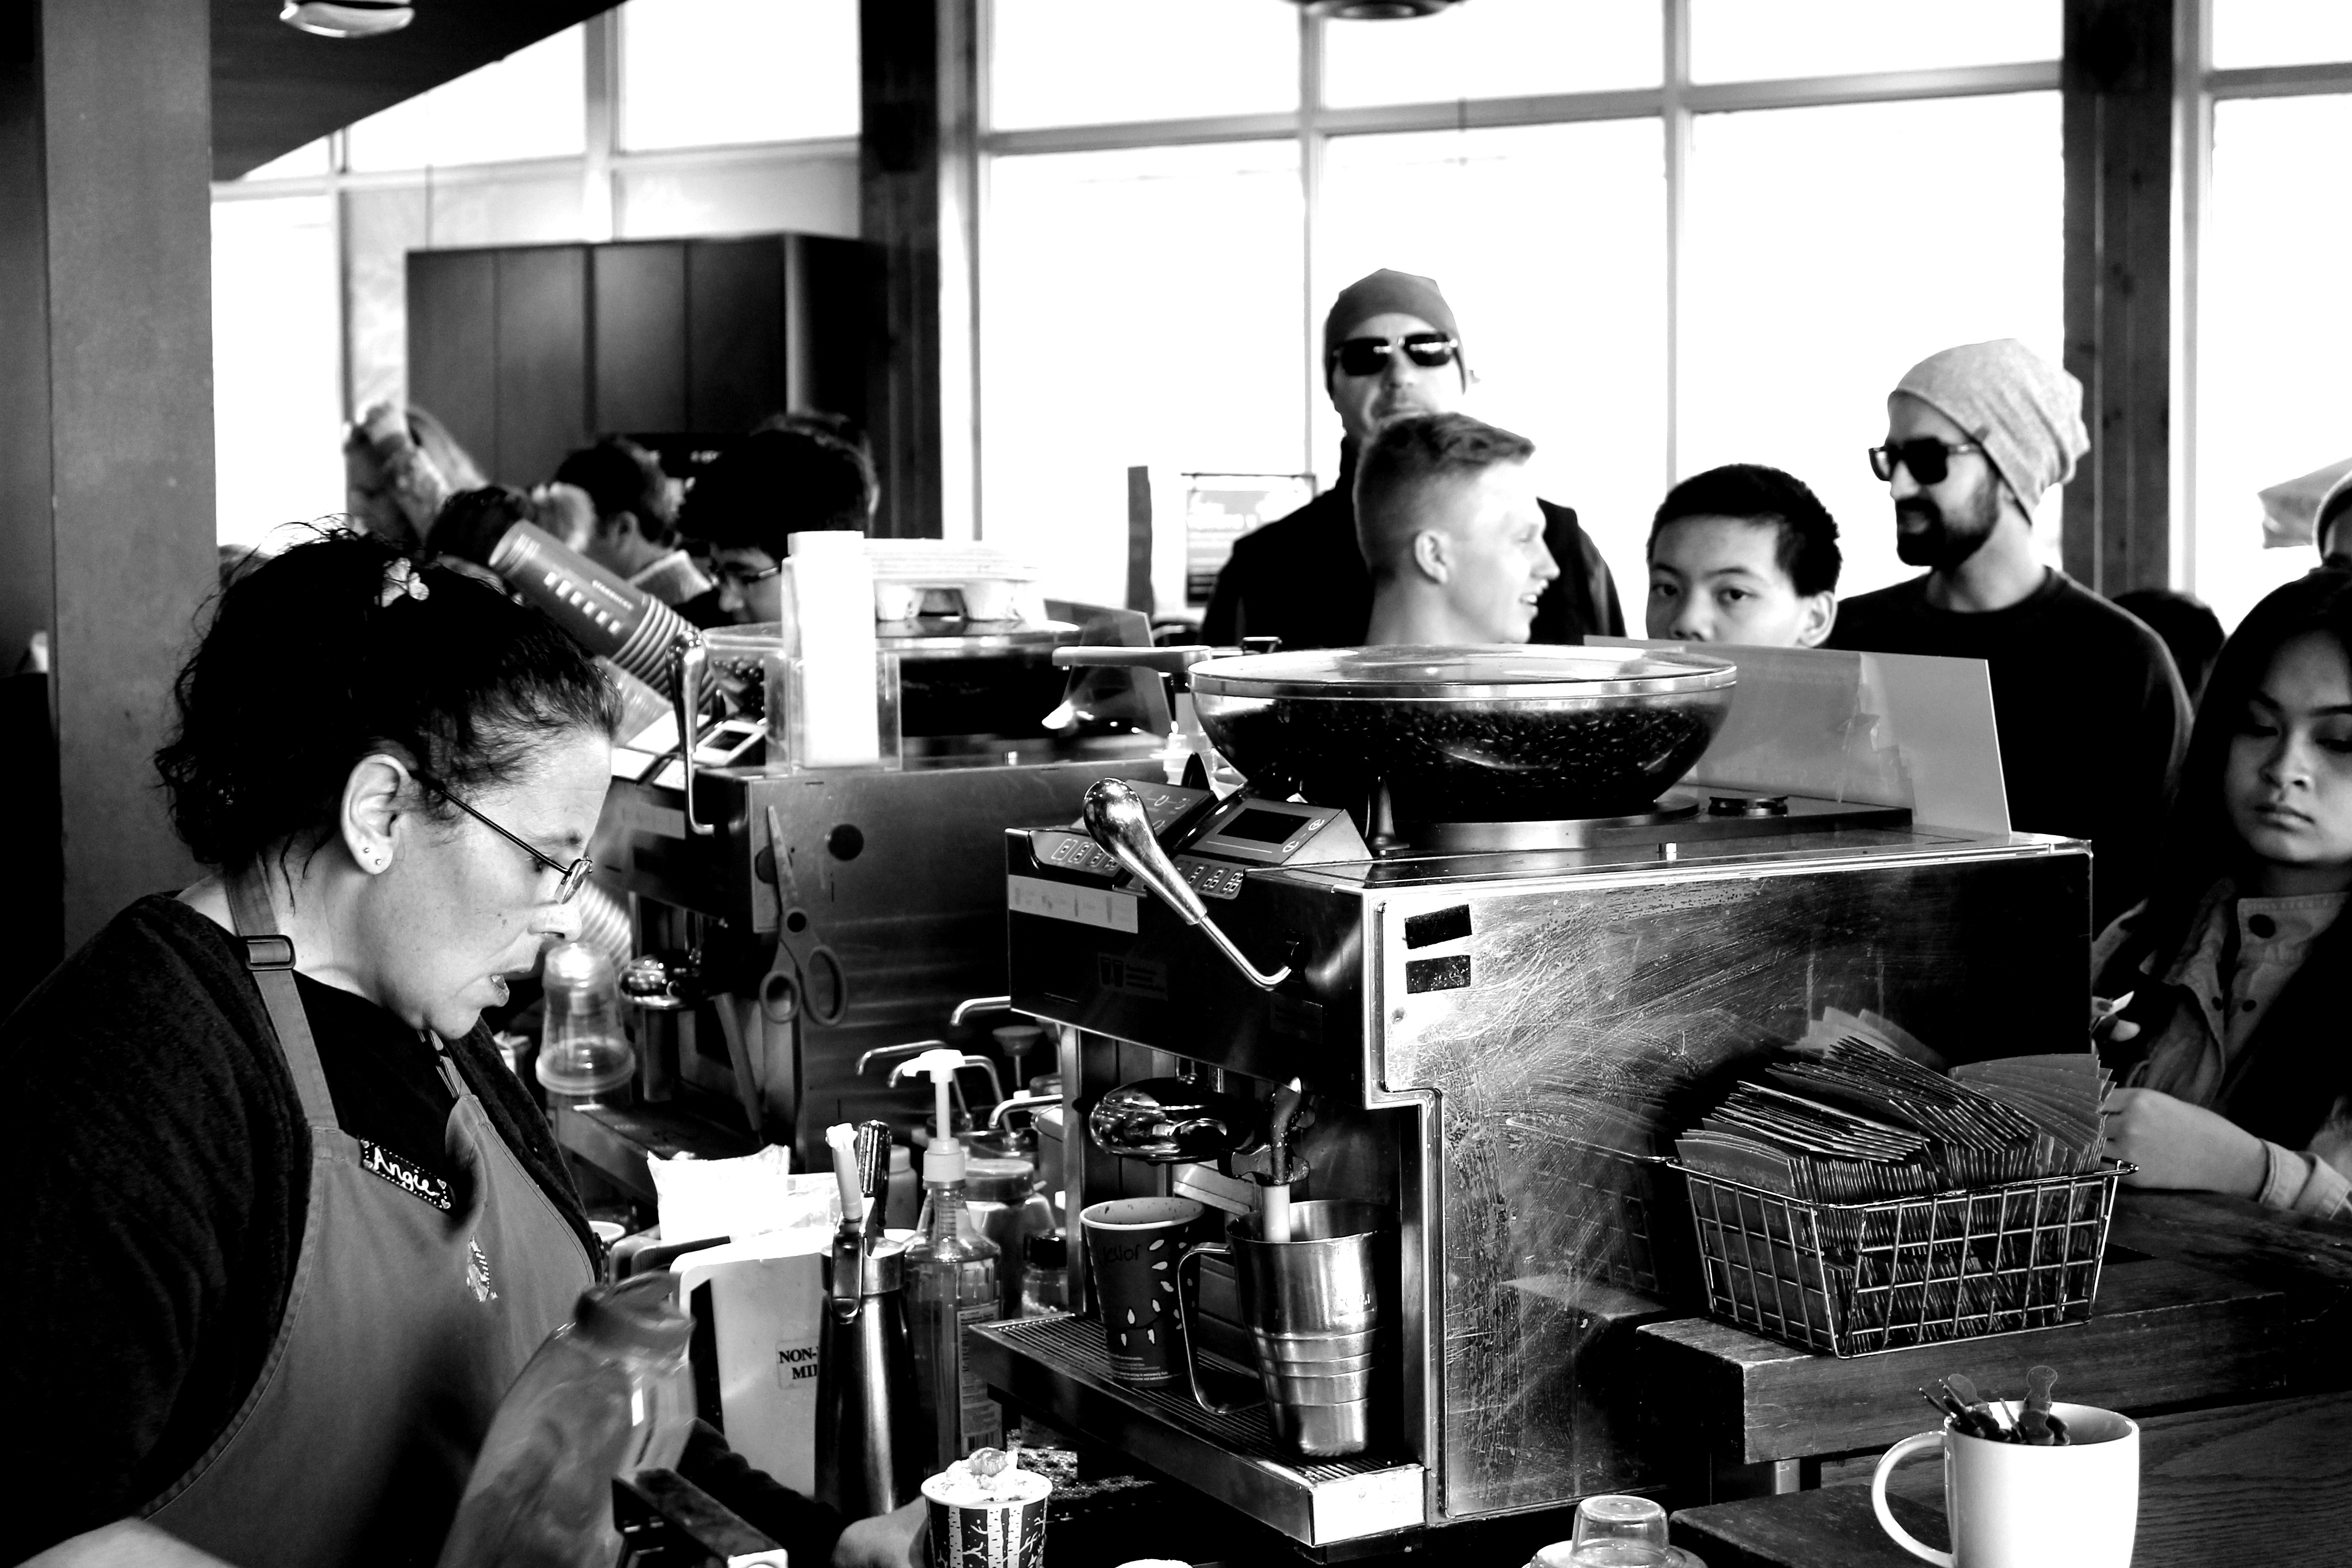
music, black and white, musician, black, monochrome, monochrome photography, social group